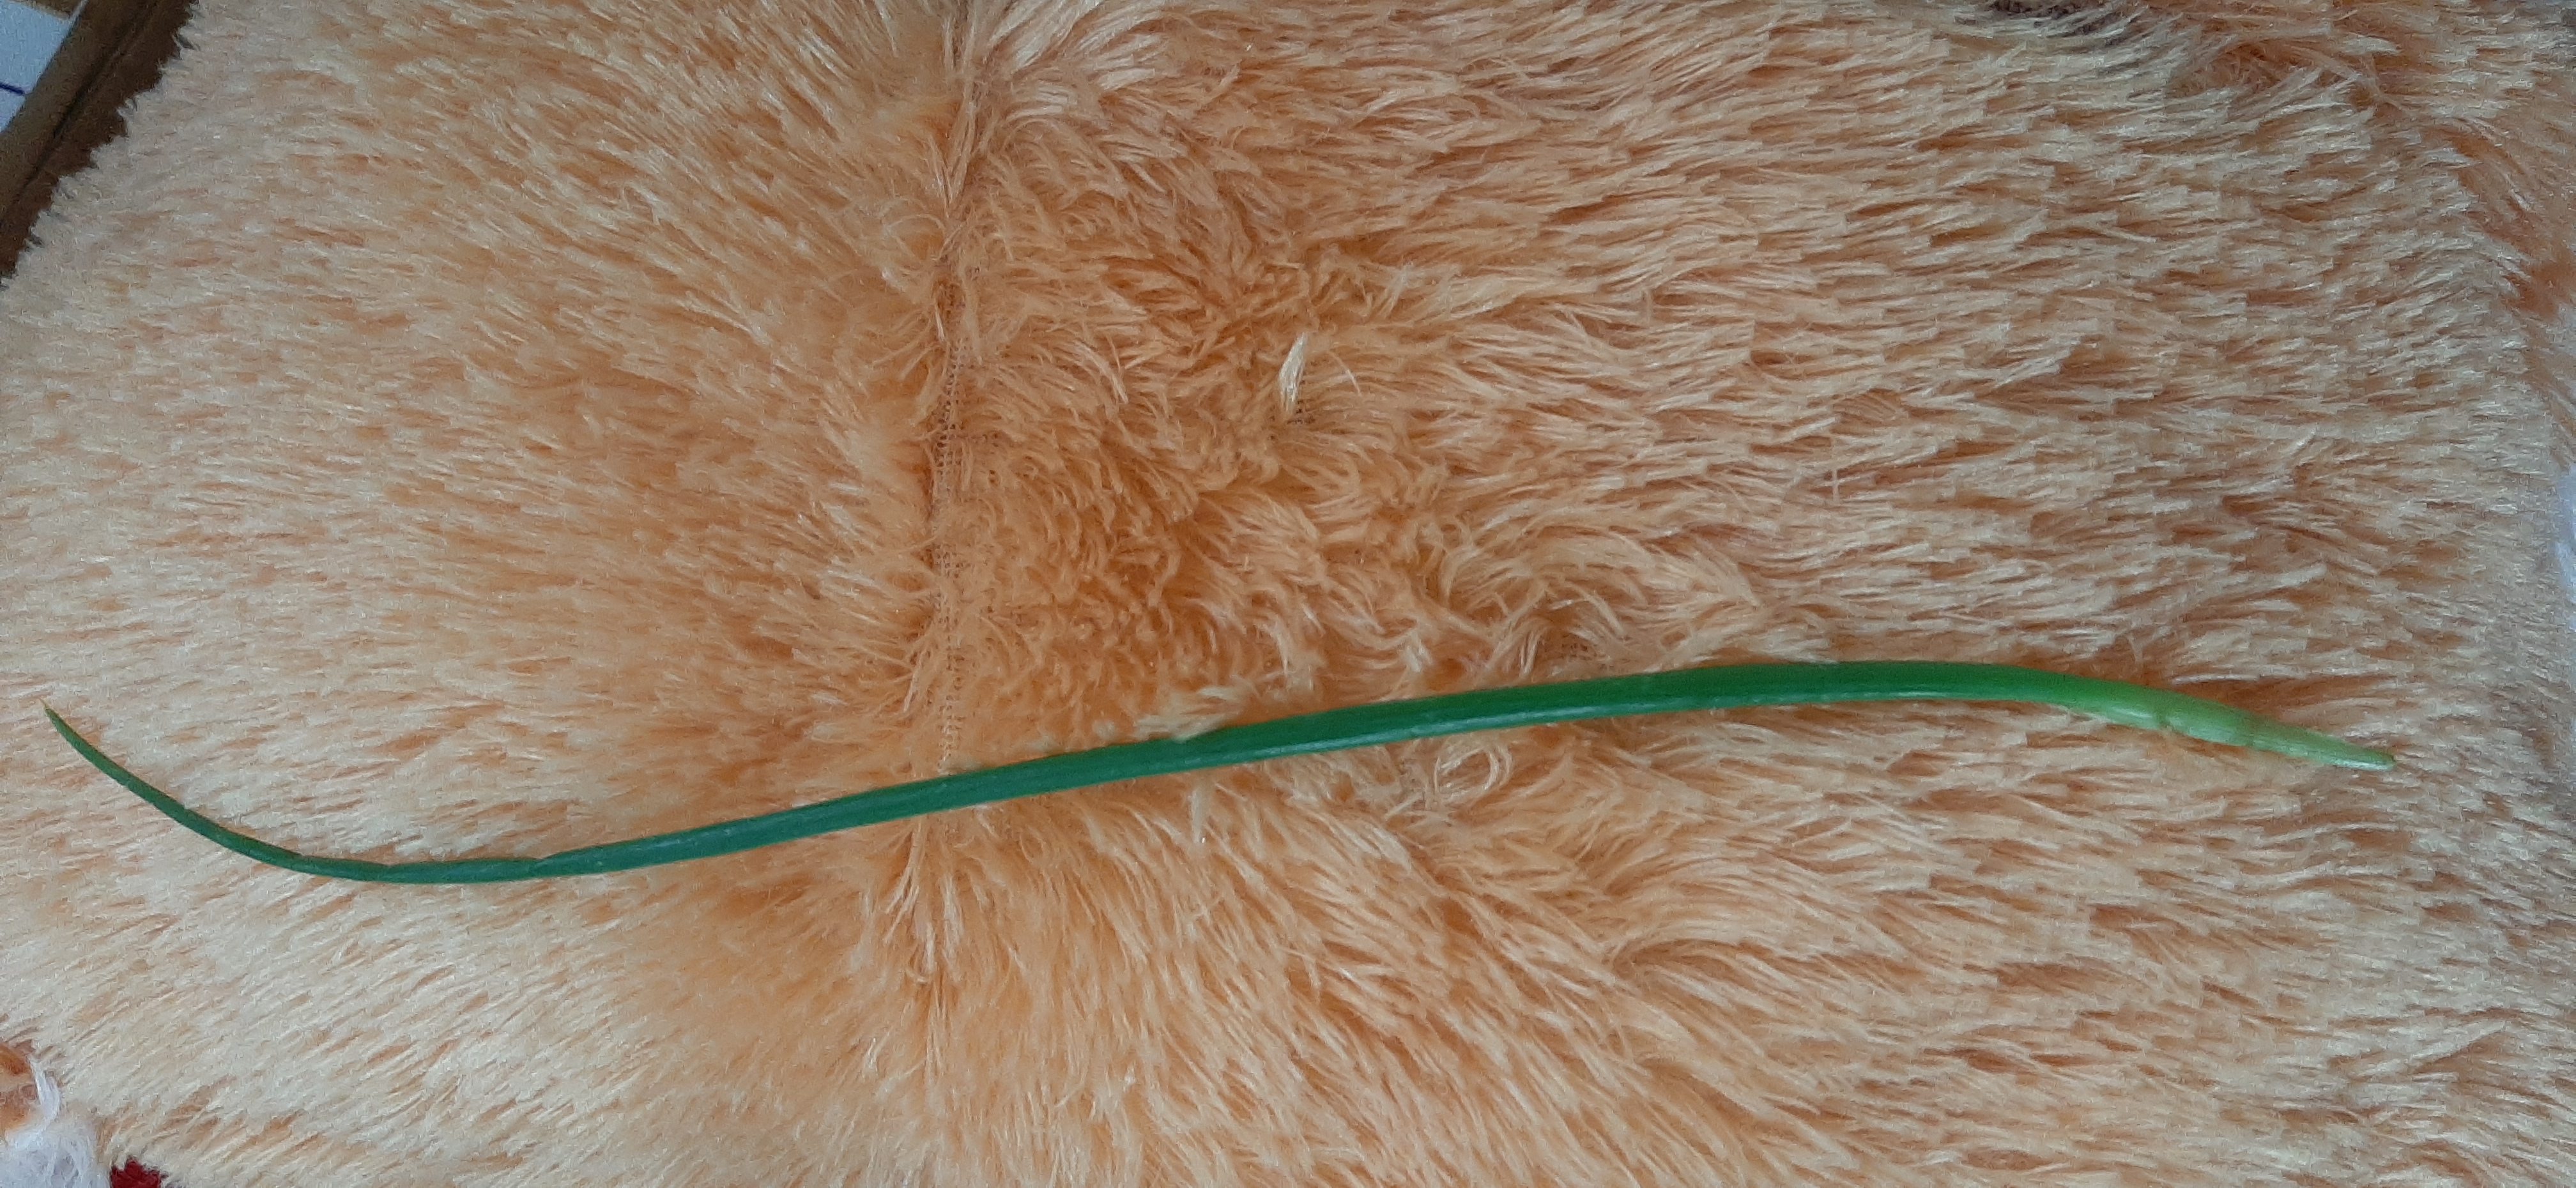
Plant: Onion